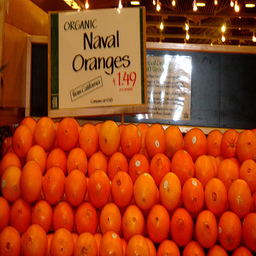
Label: Orange